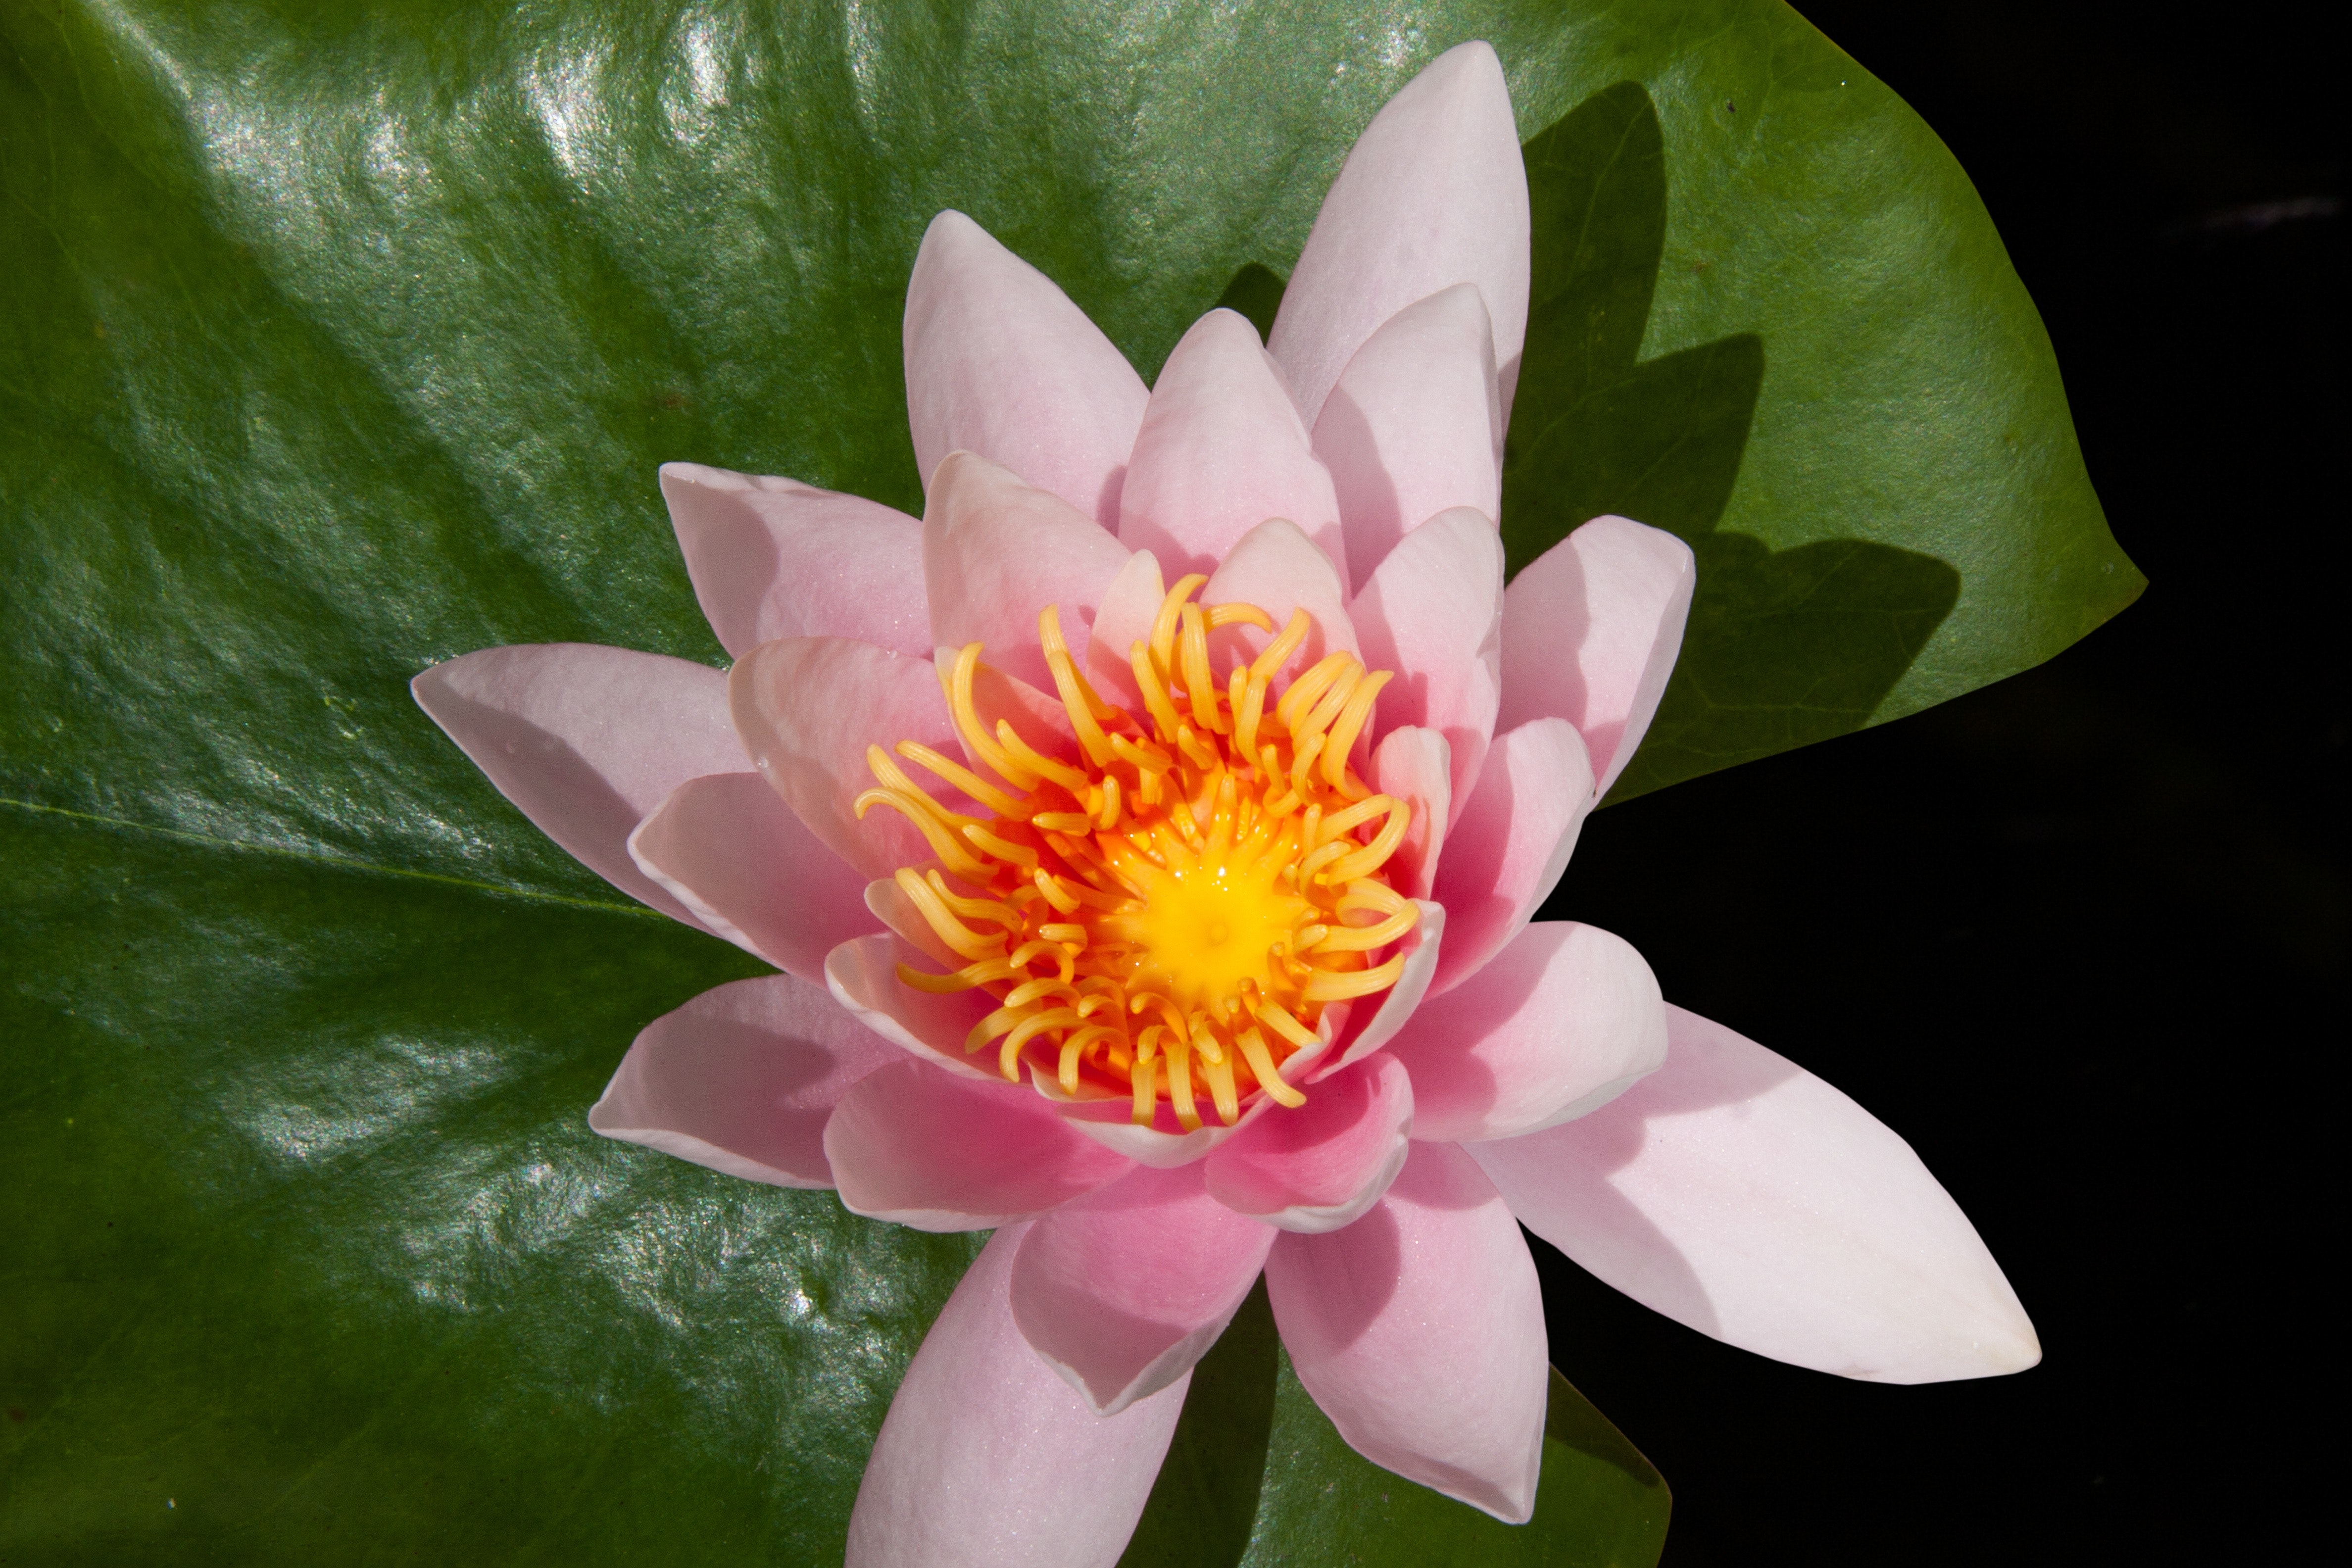
flower, fragrant white water lily, flowering plant, petal, aquatic plant, sacred lotus, water lily, lotus, plant, pink, lotus family, botany, leaf, wildflower, dicotyledon, lily family, plant stem